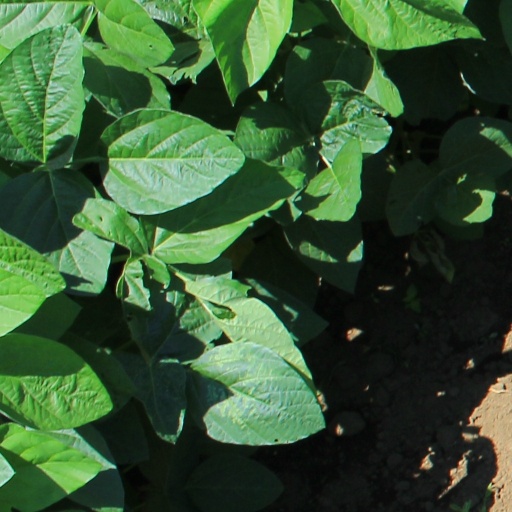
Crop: soybean